FAM214A

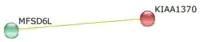
FAM214A non-transcription factor predicted protein interaction

The only protein predicted according STRING to interact with the FAM214A protein is called MFSD6L. This protein belongs to the major facilitator superfamily is predicted to be a transmembrane protein. Like FAM214A, the function of this protein has not yet been characterized through experimentation or research. Because this MFSD6L protein is the only FAM214A protein interaction predicted with any certainty, the sequence for it was run through the PSORT II program. The data from the NLS subprogram predicted the presence of a single pat4 and two pat7 NLS sequences, thus indicating possible nuclear localization. The NCNN score, on the other hand, predicted cytoplasmic localization with 94.1% certainty, thus leaving the overall PSORT II score at 39.1% plasma membrane, 39.1% endoplasmic reticulum, 4.3% vacuolar, 4.3% vesicles of secretory system, 4.3% Golgi, 4.3% mitochondrial, and 4.3% nuclear. This is contradictory as there are three total nuclear localization signals, but this may be due to the fact that the significant transmembrane nature of the MFSD6L protein may be causing issues with these predictions.